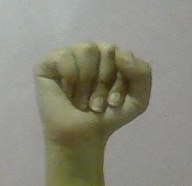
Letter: saad